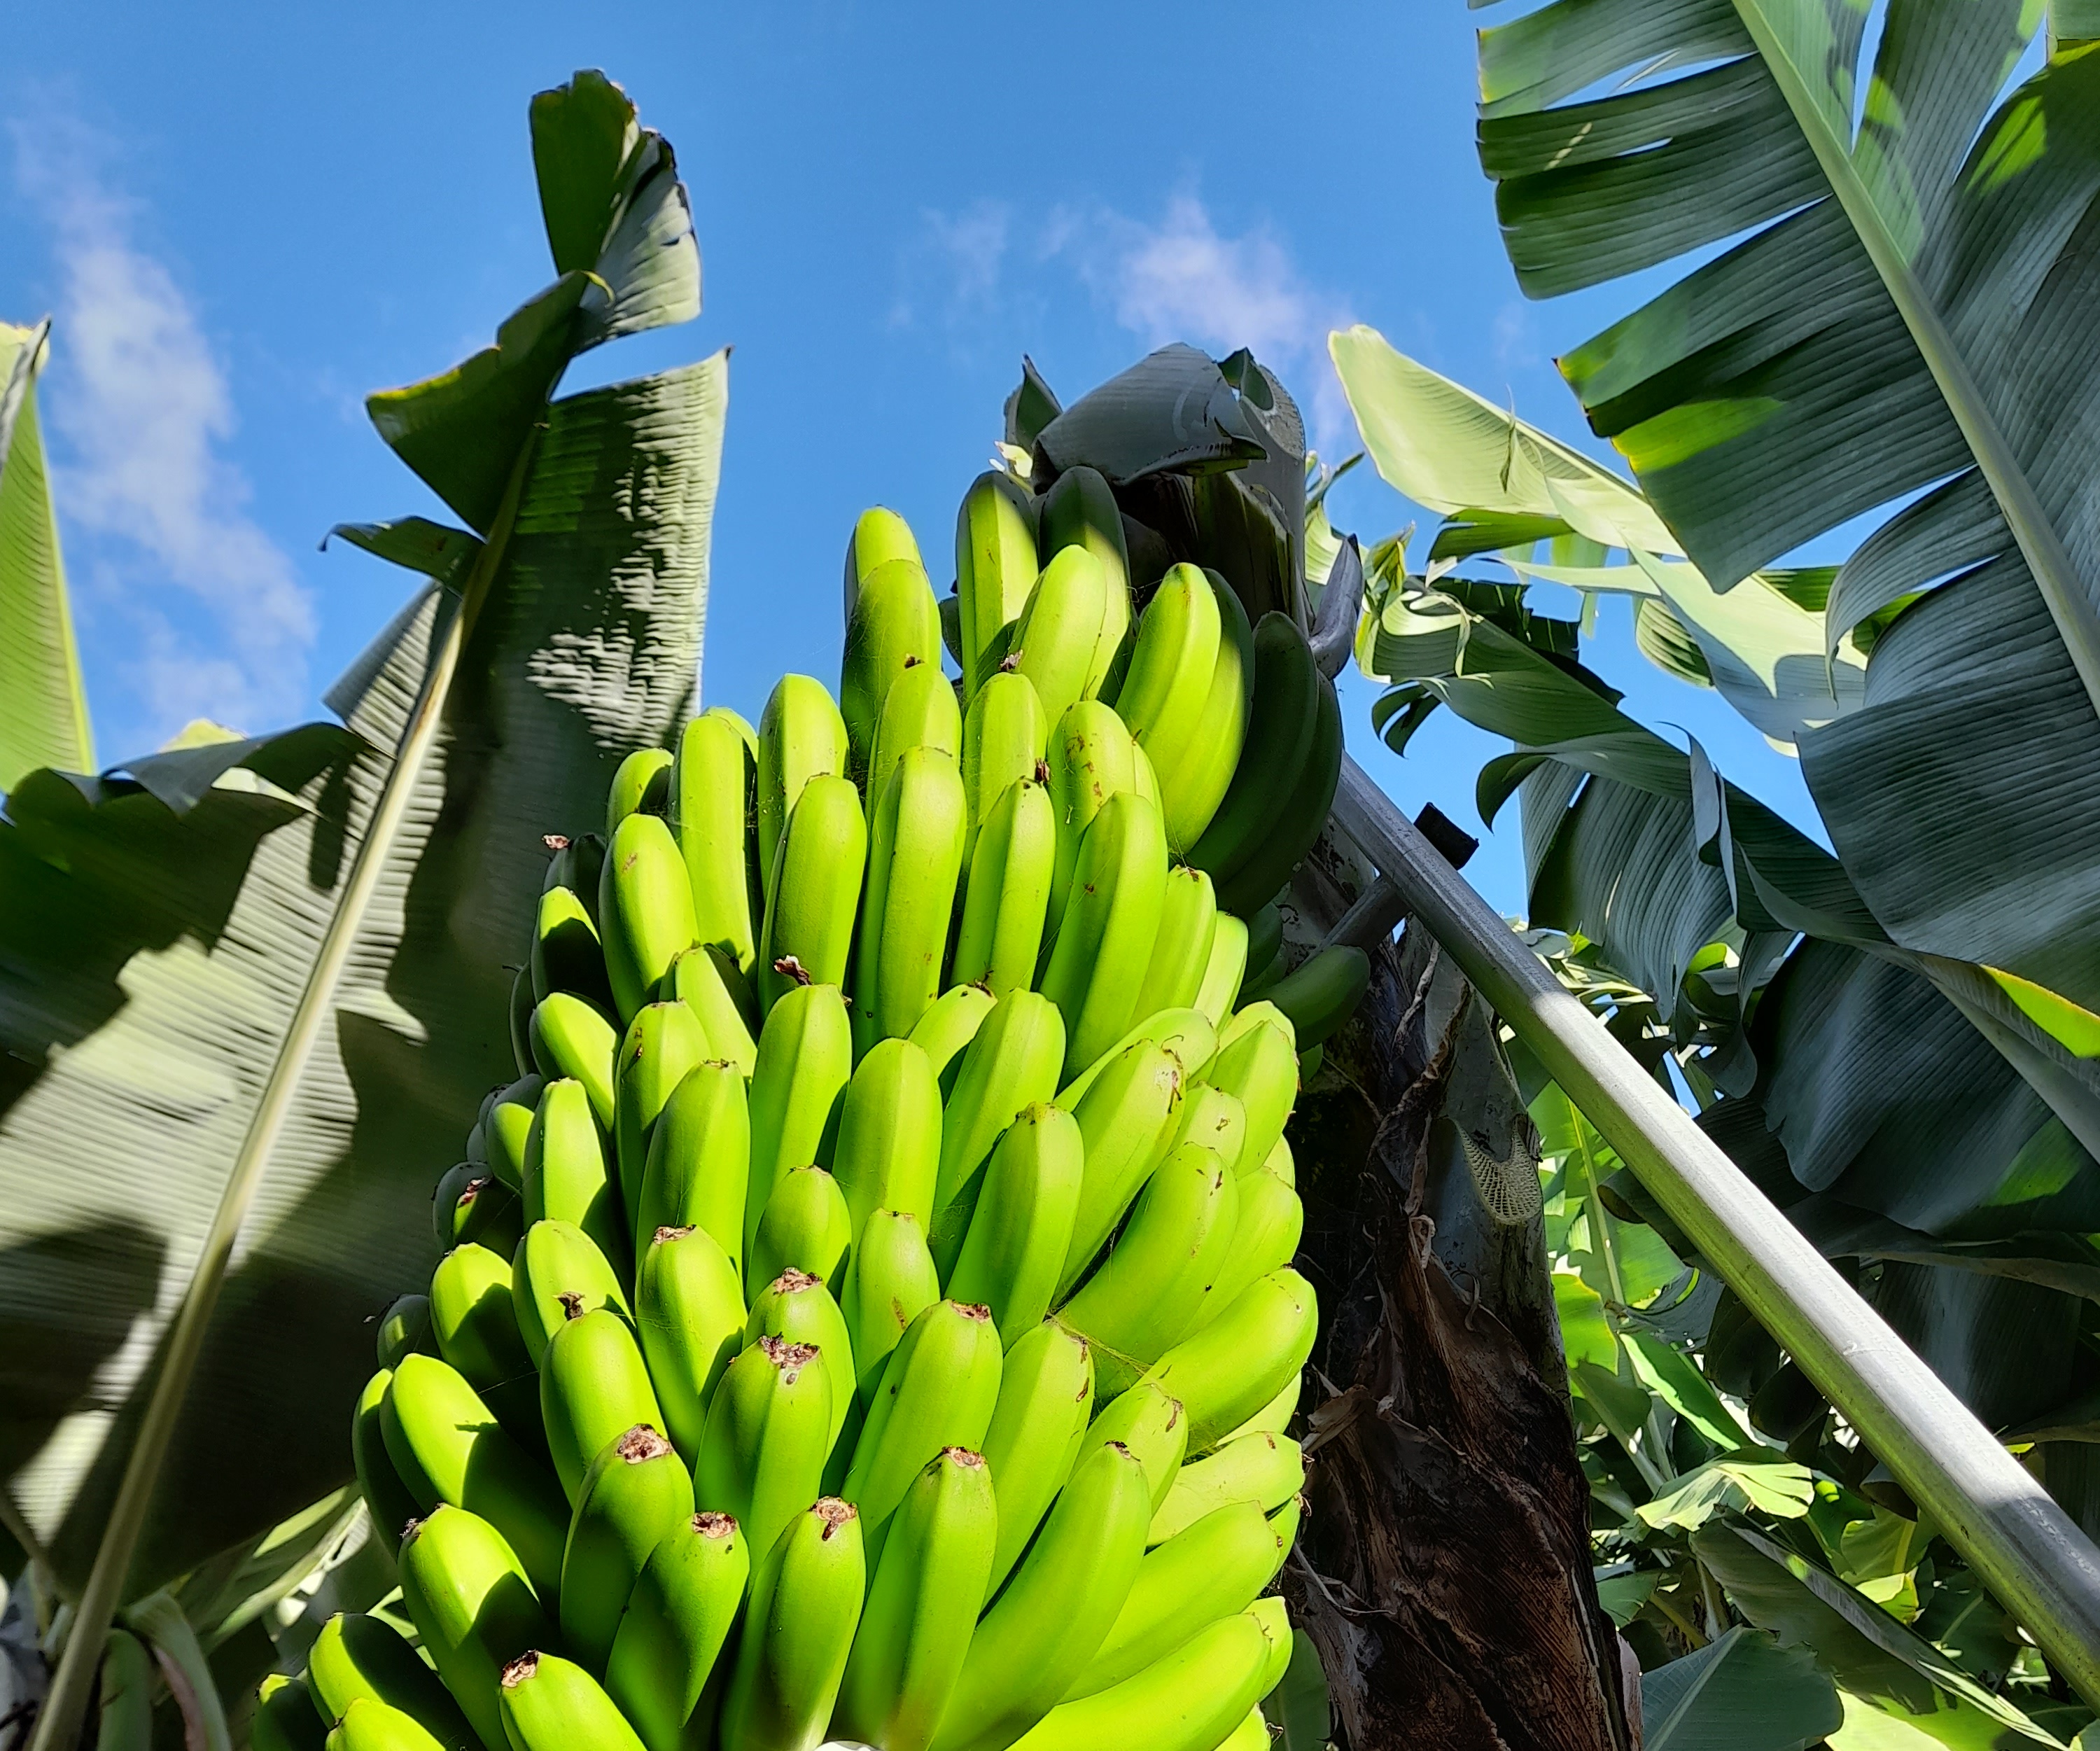
Label: Cut